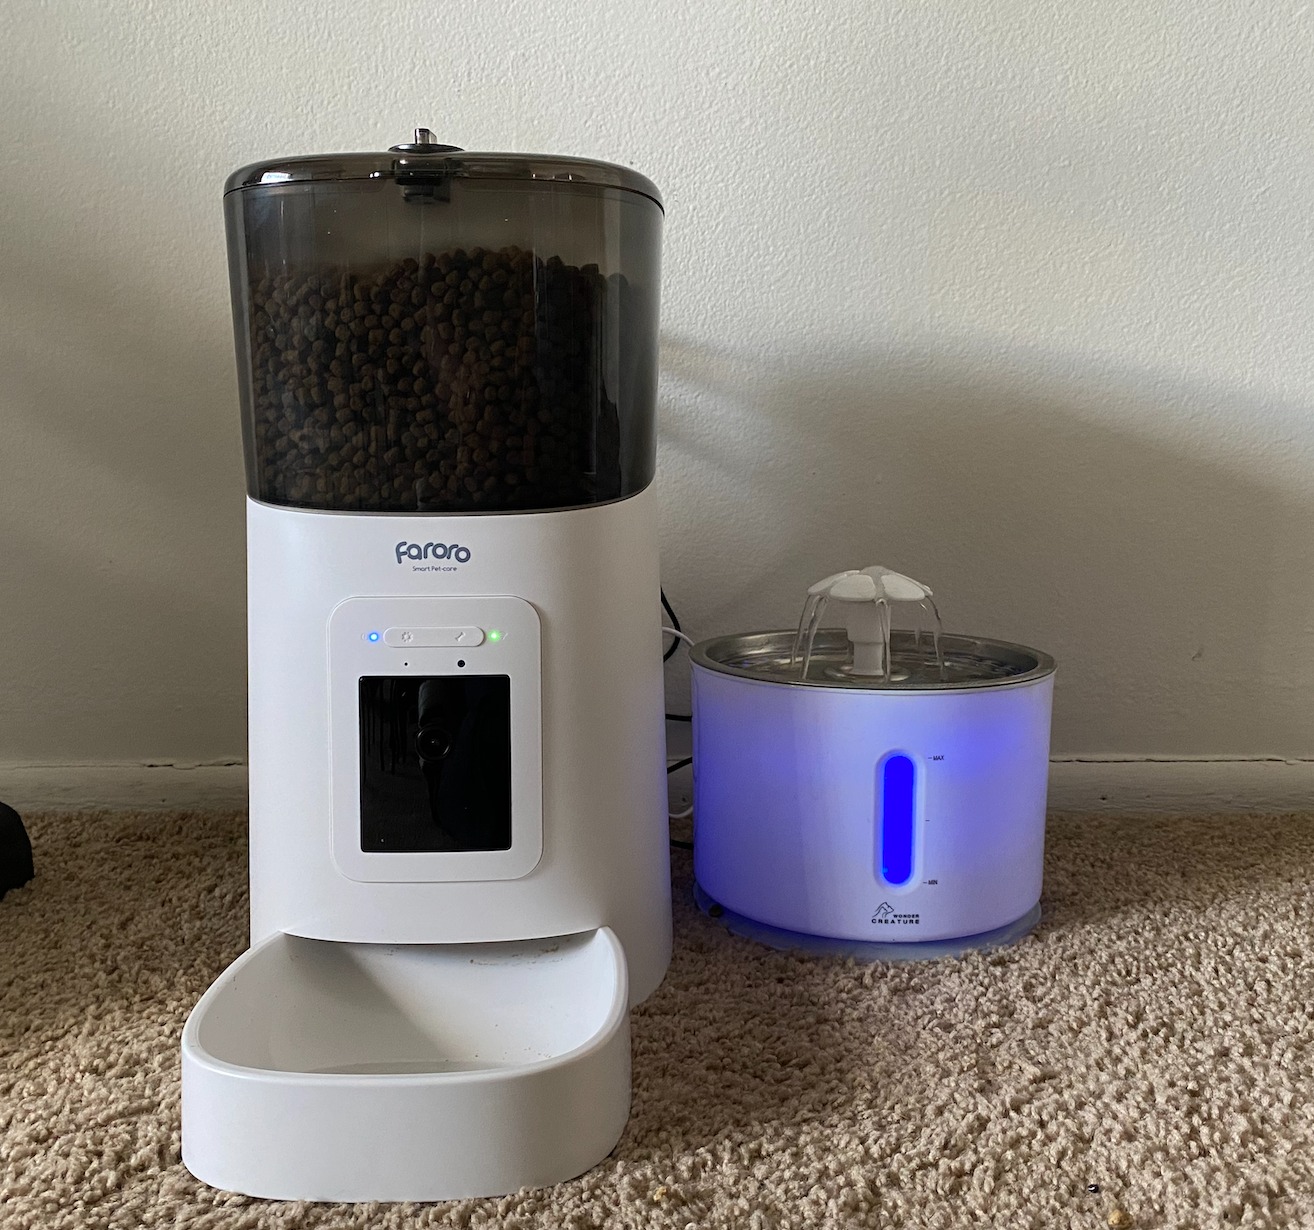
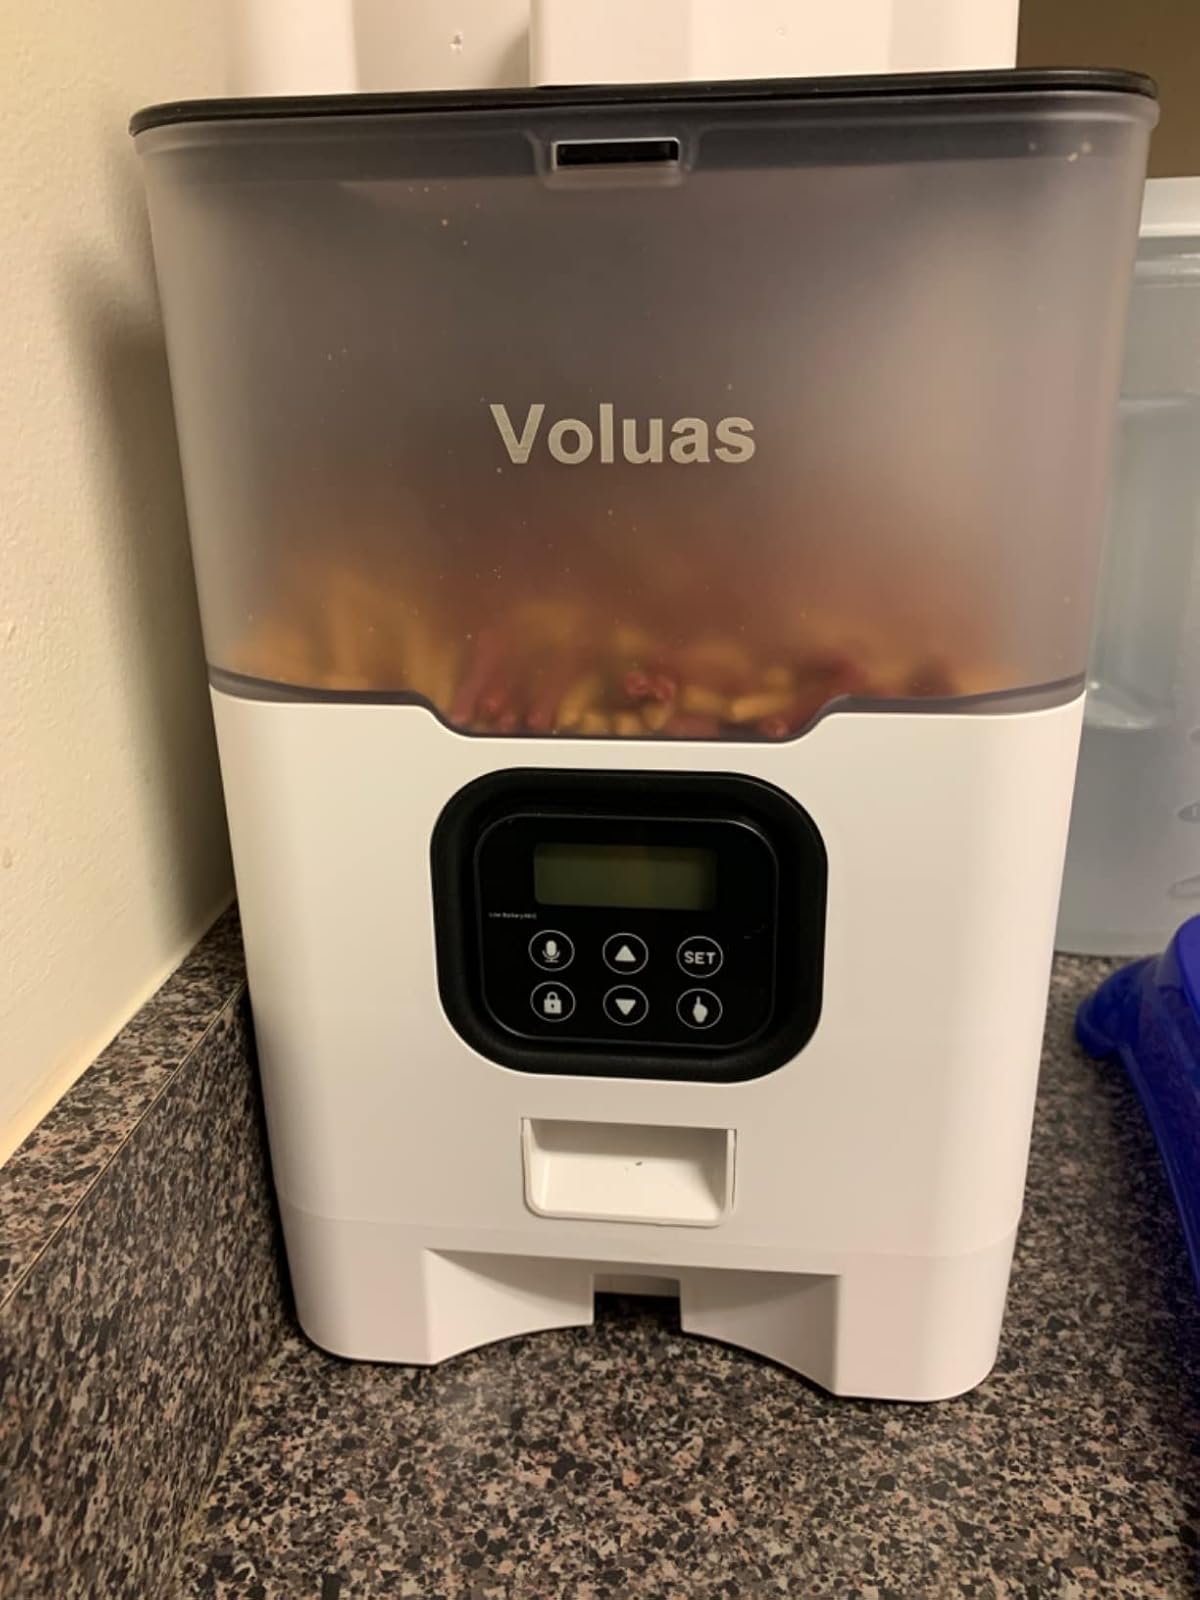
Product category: items_feeder
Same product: no